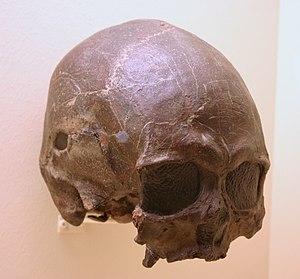
Cette liste de fossiles d'hominidés présente un certain nombre de fossiles d'hominines selon un classement chronologique. Il existe des milliers de fossiles, dont beaucoup sont fragmentaires et ne consistent qu'en de simples dents ou fragments d'os isolés. Cette liste ne se veut pas exhaustive, mais présente les principaux spécimens découverts. La plupart de ces fossiles se situent sur des branches ou des rameaux distincts de la branche hypothétique menant à Homo sapiens.